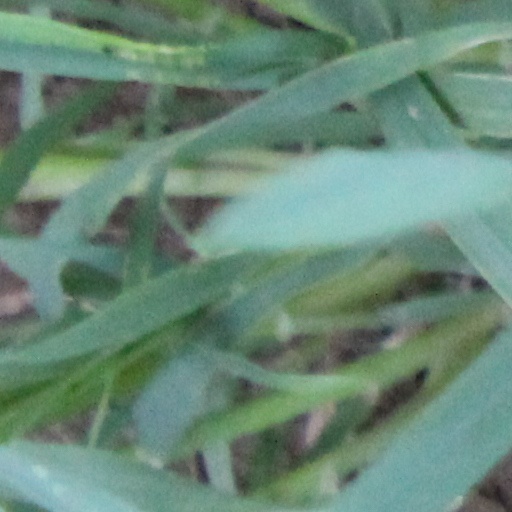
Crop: wheat